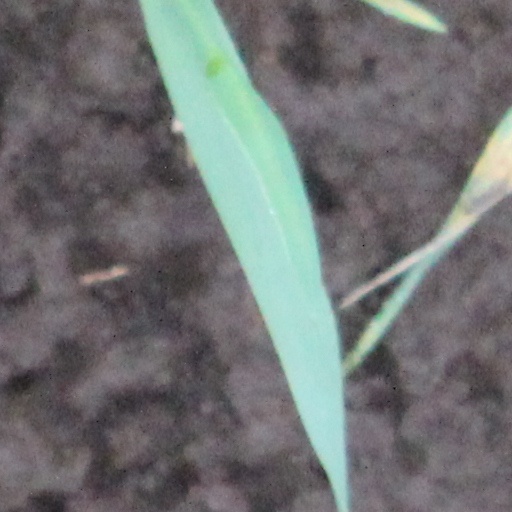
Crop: wheat